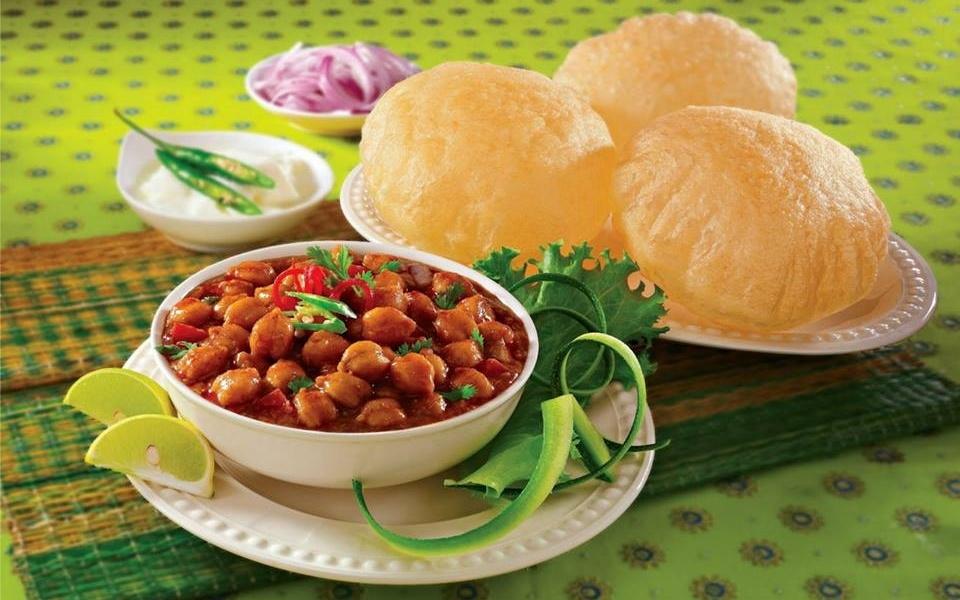
Dish: chole_bhature